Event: Nepal Earthquake
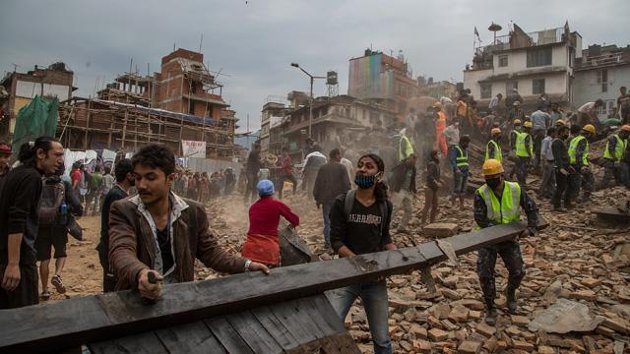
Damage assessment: damage